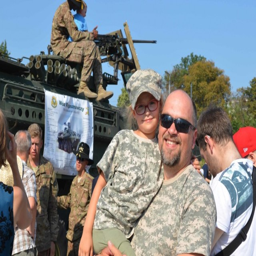
a proud father holds his daughter for a photograph after meeting with person , during activities .